Lambrecht Lambrechts

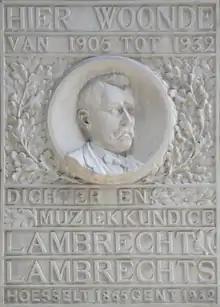
Lambrecht Lambrechts' plaque in Ghent

In 1901 he became a teacher at the normal school in Lier and from 1905 to 1918 at the normal school in Ghent. In 1905 he moved to the Kunstlaan no. 51 in Ghent.